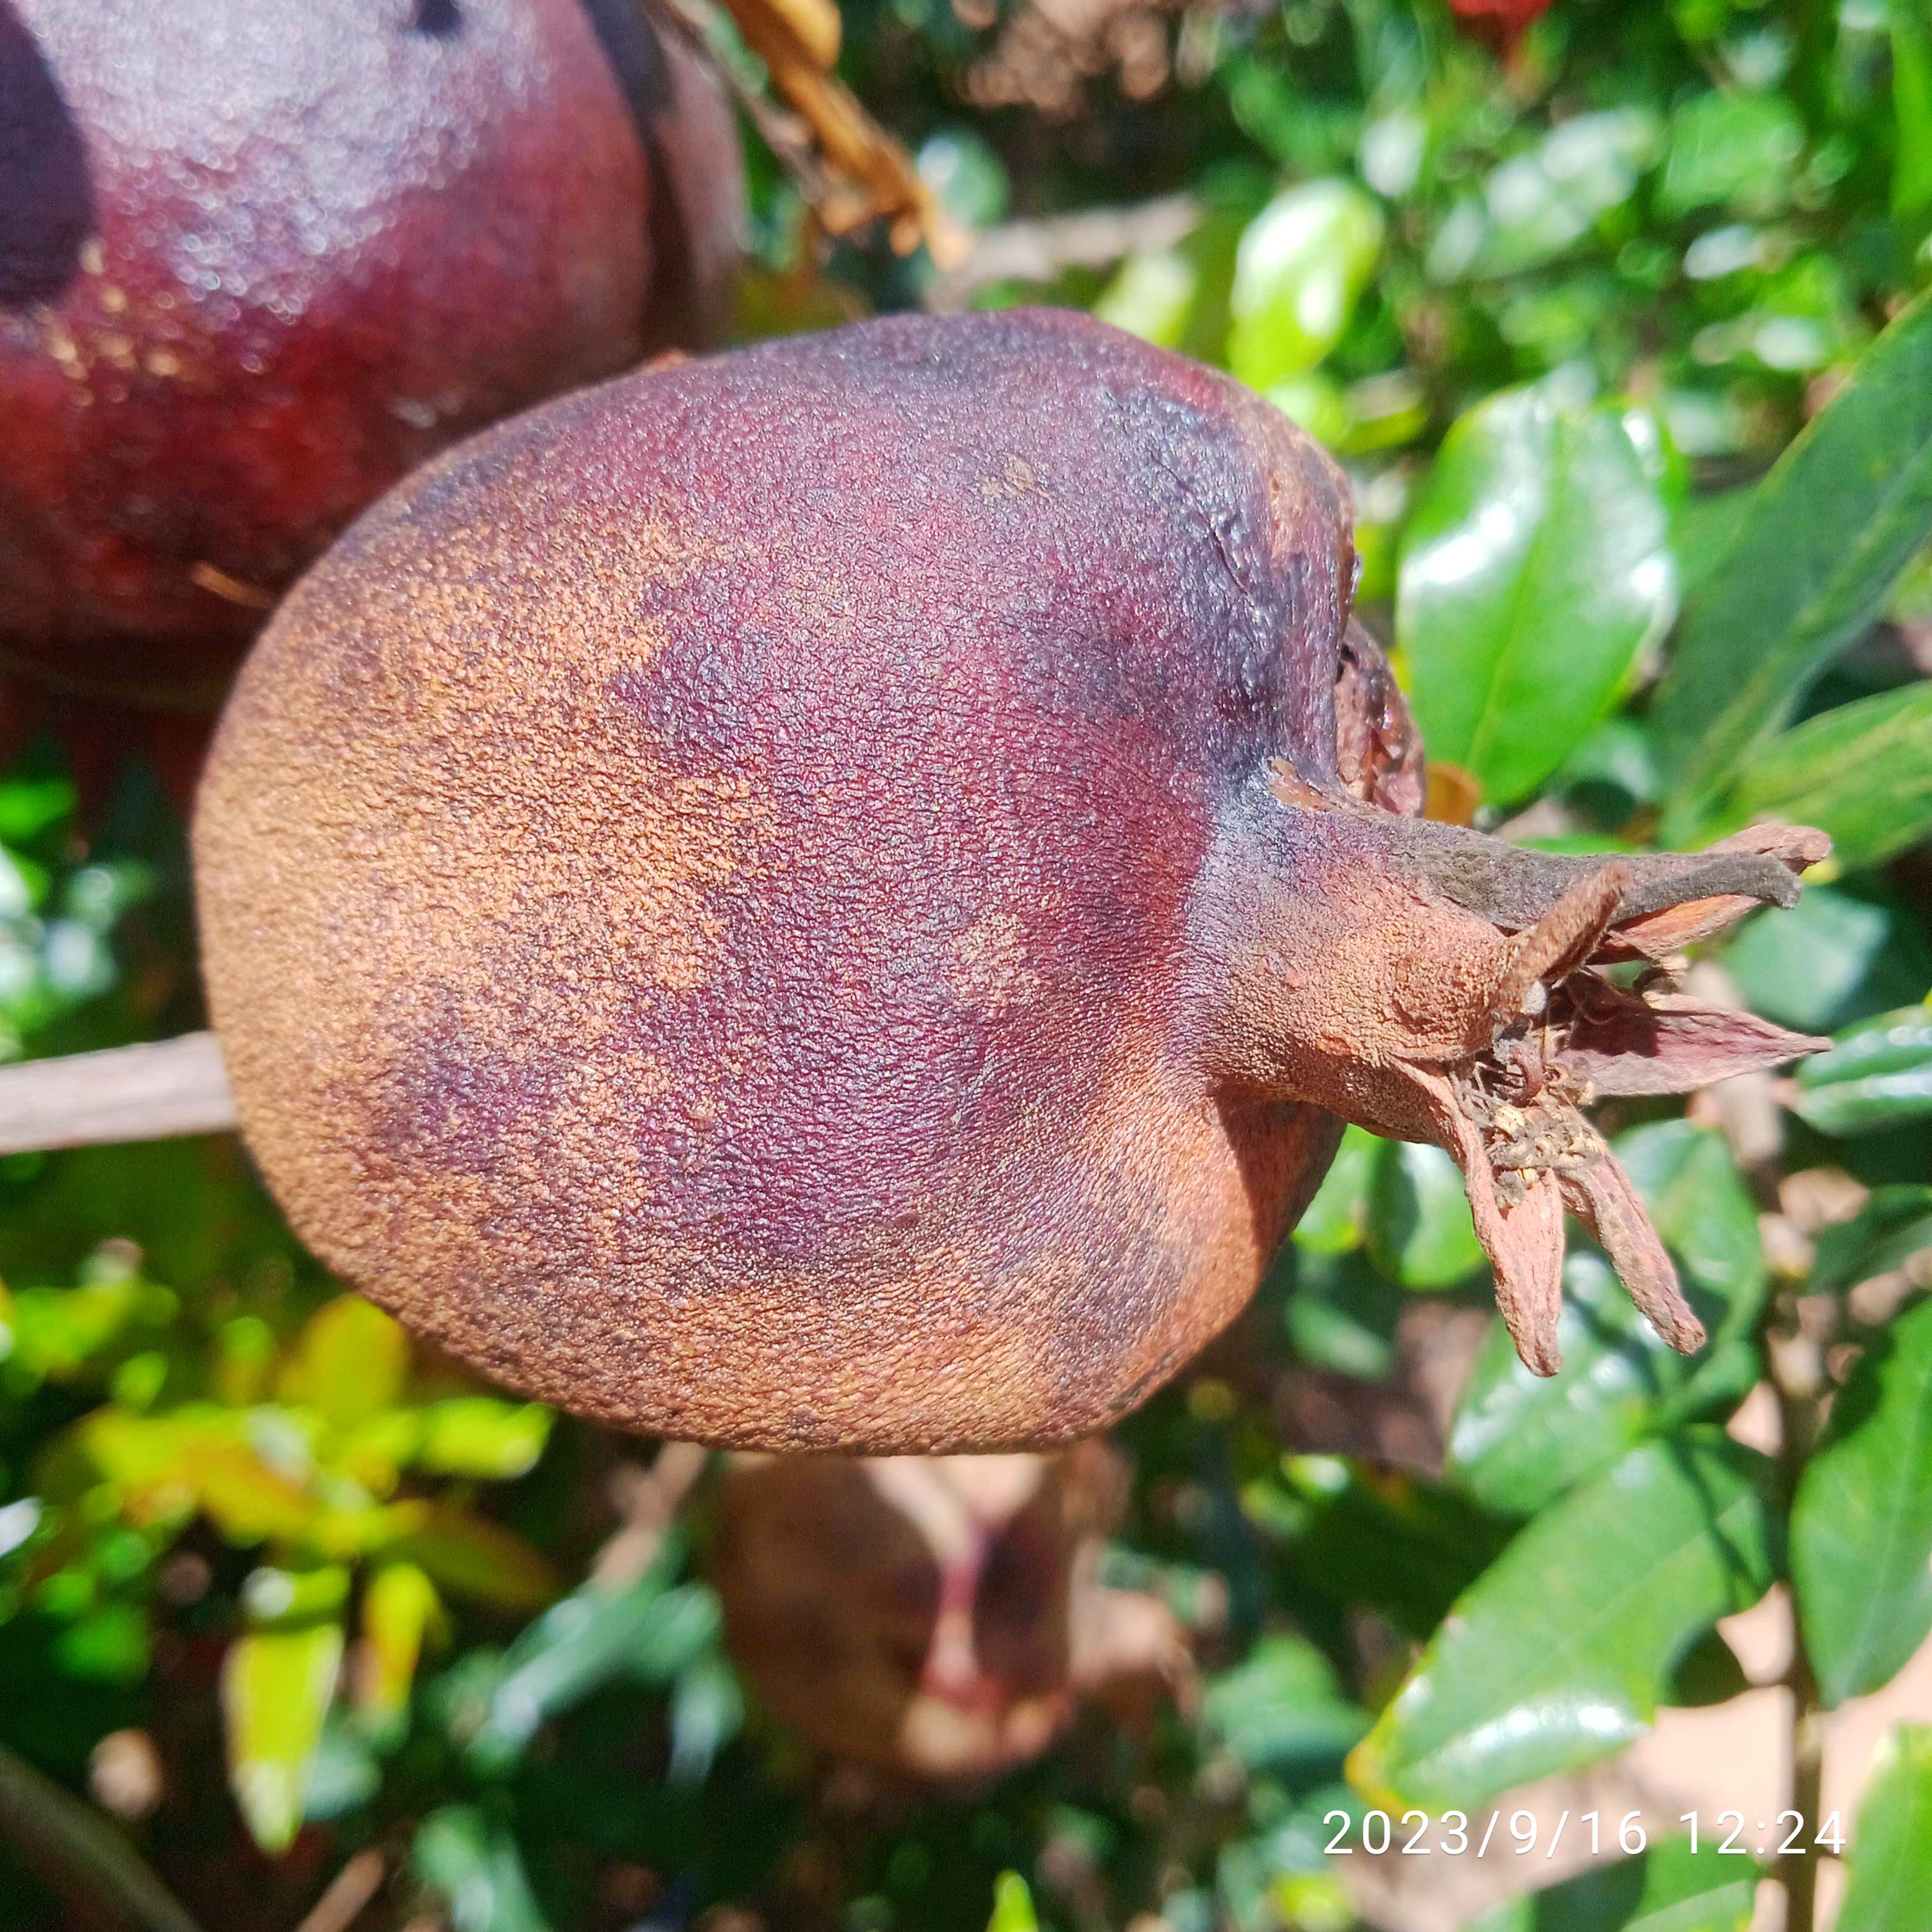
Label: Alternaria